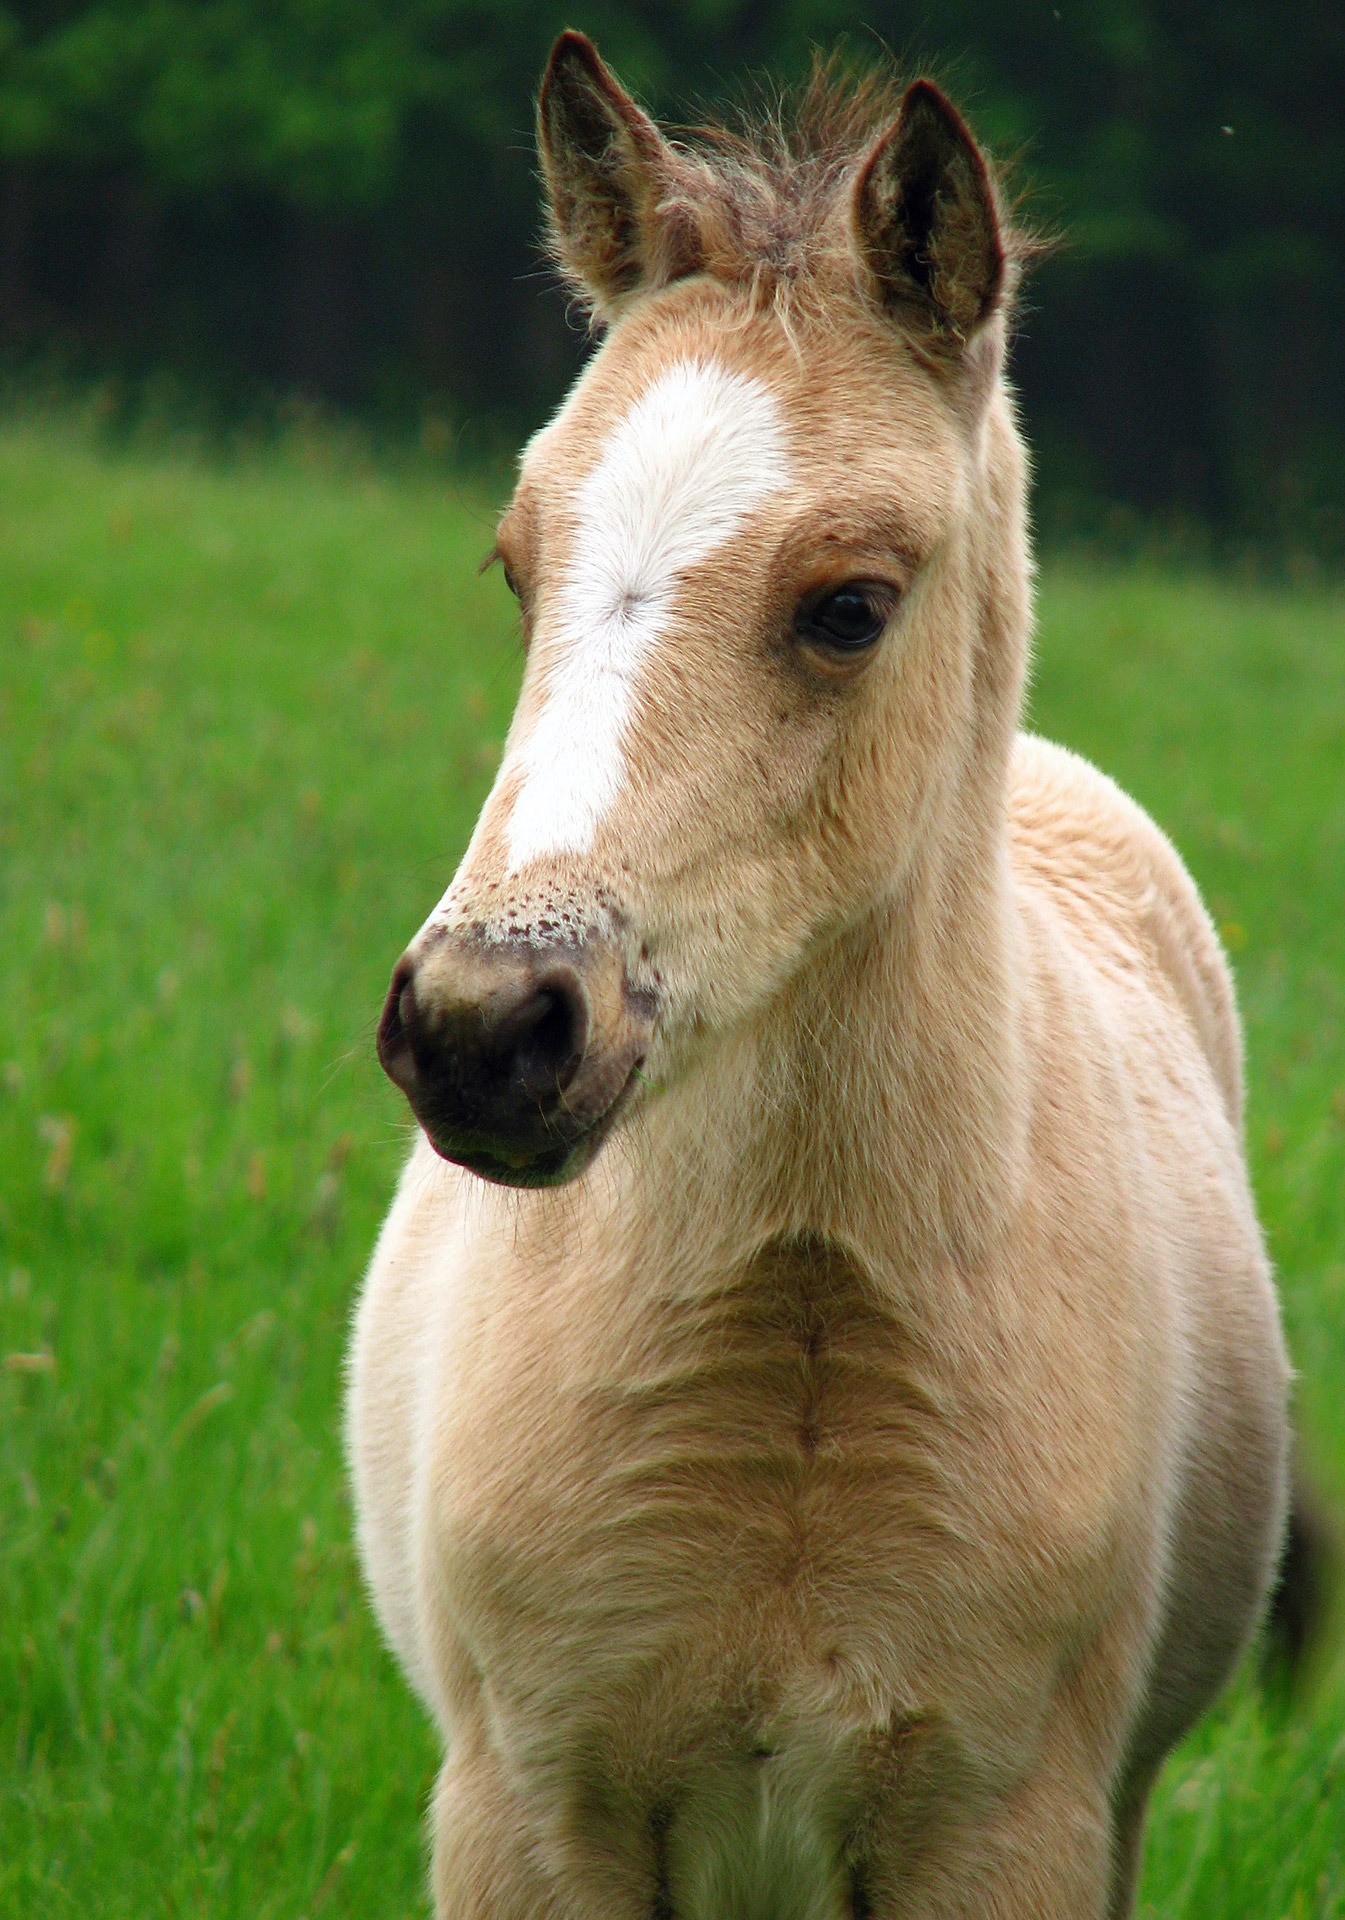
nature, grass, animal, photo, wild, portrait, young, pasture, horse, mammal, mane, fauna, equine, outdoors, pony, vertebrate, mare, image, foal, colt, baby horse, new forest pony, horse like mammal, mustang horse